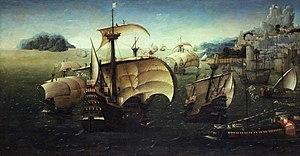
« Nau » est le nom générique donné en portugais aux grands navires d'une capacité de 200 personnes, utilisés au XVᵉ siècle dans les grands voyages, ce que l'on nomme en français « caraque ». Dans plusieurs documents historiques, le navire apparaît avec le nom de nave, un terme utilisé presque toujours entre 1211 et 1428. Le terme embarcação est son opposé, s'appliquant à des bateaux de plus petites proportions, utilisés sur de courtes distances.